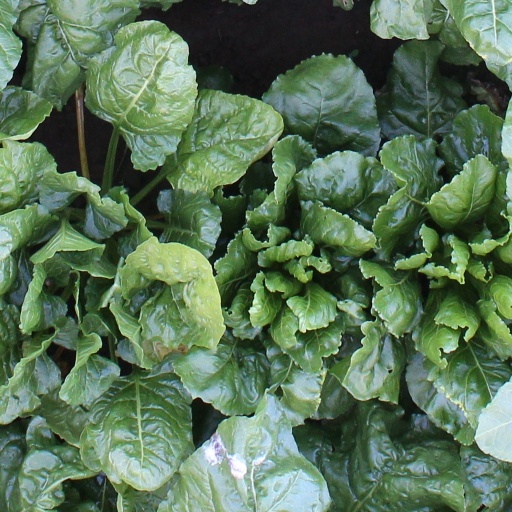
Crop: sugar beet